Junoon (band)

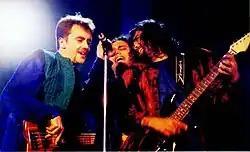
Junoon performing live at the Channel V Music Awards in 1998.

As the band started to gain success after the release of their third studio album "Inquilaab", Junoon went on their first full-scale tour of the United States, performing from Birmingham, Alabama, to Los Angeles where the appeared at the House of Blues and from there to New York's Roosevelt Hotel,